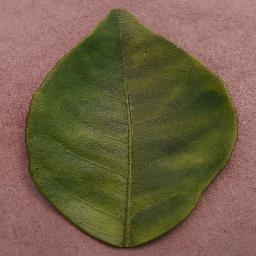
Label: Orange___Haunglongbing_(Citrus_greening)